James Theodore Harahan

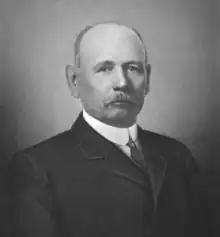

James Theodore Harahan (1841–1912) was an American businessman. He was the president of the Illinois Central Railroad from 1906 to 1911.